Jimmy Hunter

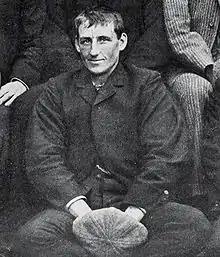

James Hunter (6 March 1879 – 4 December 1962) was a rugby union footballer who played for New Zealand's national team, the All Blacks. He played mainly at second five-eighth, although he could play any position in the backline. He played for Hawera Club before being selected for Taranaki in 1898 and the North Island in 1904 before his first All Blacks selection in 1905. He toured with the 1905 All Blacks that travelled to Great Britain, France and North America. After returning he continued to be selected for the All Blacks until retiring after the 1908 season.